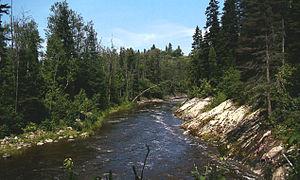
La rivière du Moulin, également appelée rivière Langevin, est un affluent de la rivière Saguenay. Son embouchure se situe dans le quartier Rivière-du-Moulin, dans l'est de l'arrondissement Chicoutimi à Saguenay. La rivière est connue pour son parc urbain, le parc de la Rivière-du-Moulin, situé sur ses rives près de son embouchure.
Chicoutimi est l'un des trois arrondissements urbains de la ville de Saguenay, au Québec. Produit des réorganisations municipales québécoises de 2002, il englobe le territoire des anciennes villes de Chicoutimi et de Laterrière et une partie de l'ancienne municipalité de Canton-Tremblay. Parallèlement, le nom fait aussi référence à un secteur de l'arrondissement dont le territoire est coextensif avec celui de l'ancienne ville.